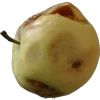
Label: Apple hit 1